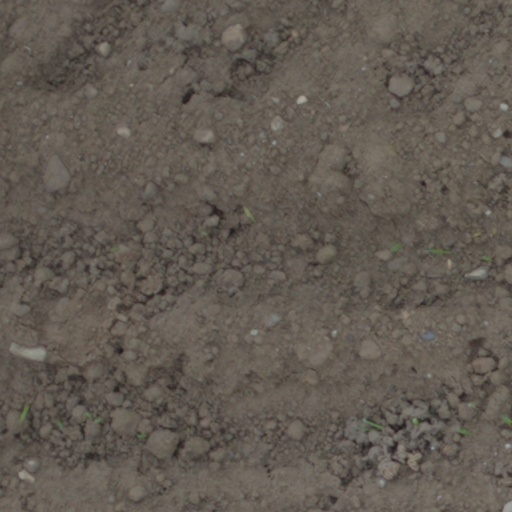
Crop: wheat